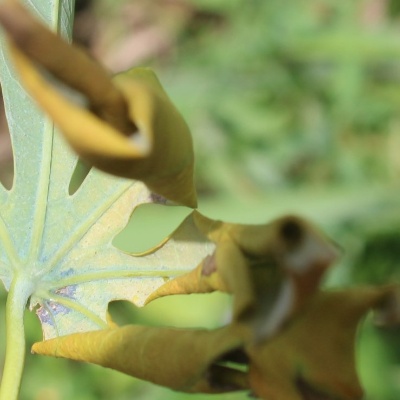
Crop: Cassava
Condition: bacterial blight